Fall of Agadir

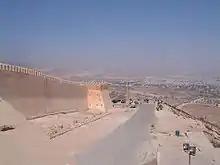
Walls of the Kasbah of Agadir.

After taking the city, Muhammad al-Shaykh reinforced its defences. The capture of the city was followed by the removal of the Portuguese presence in most of Morocco; the ports of Safi and Azammur were also evacuated by the Portuguese in October 1541. Ksar es-Seghir and Asila were also evacuated in 1550, after the Saadians captured Fez, capital of Wattasid Morocco, in 1549. Only Ceuta, Tangier and Mazagan remained in Portuguese hands. This considerably reinforced Muhammed al-Shaykh's personal prestige, and opened the way to his conquest of the Moroccan throne.